Spelter

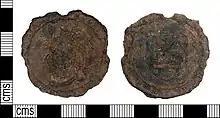
Spelter commemorative medal of Queen Victoria (1887)

Spelter is a zinc–lead alloy that ages to resemble bronze, but is softer and has a lower melting point. The name can also refer to a copper–zinc alloy (a brass) used for brazing, or to pure zinc.